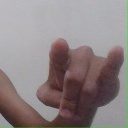
अक्षर: च